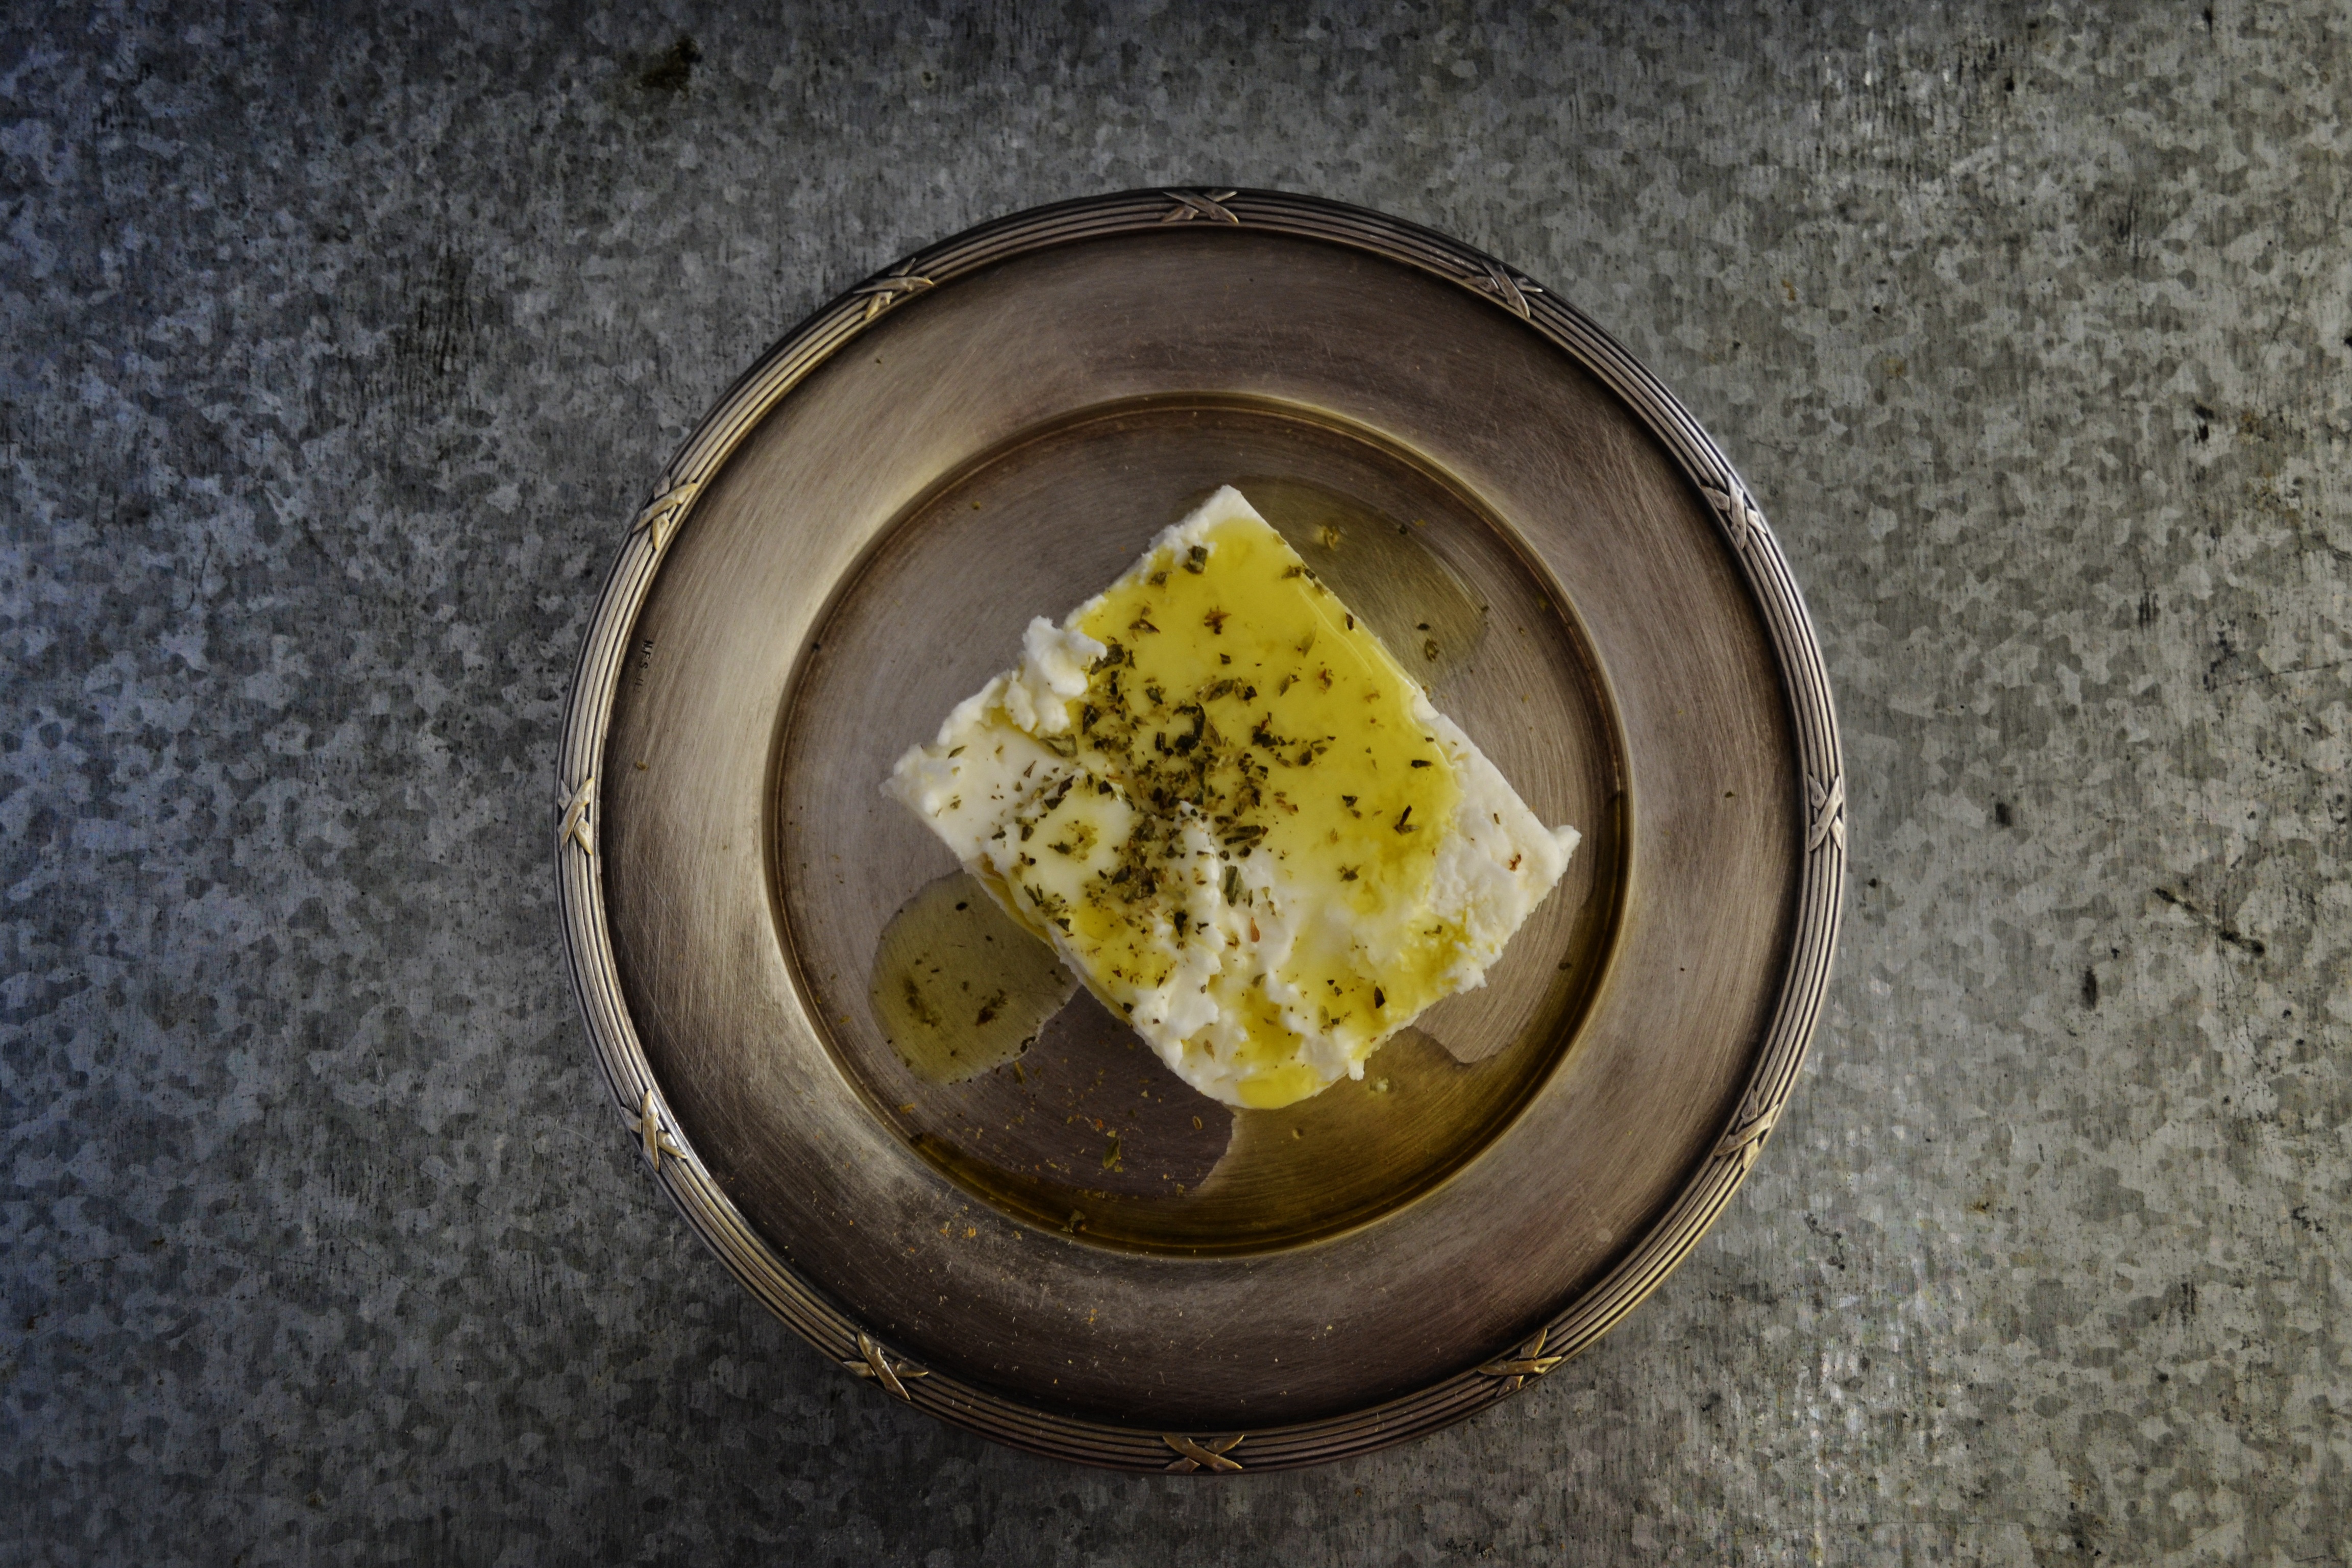
hand, white, leaf, goat, dish, meal, food, green, greek, mediterranean, produce, plate, yellow, healthy, snack, lunch, cuisine, cheese, tasty, food photography, olive oil, oregano, diet, herbs, olive, organic, macro photography, appetizer, feta, mystic light, metallic plate